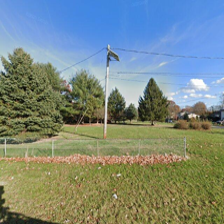
Label: streetView